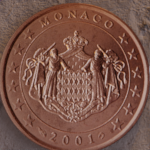
Coin value: 5cents
Country: mo
Edition: 2001